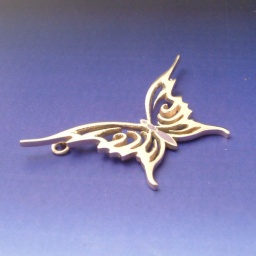
9k yellow gold butterfly pendant. Taken from a tattoo design on the clientThe body has been enamelled in purple.